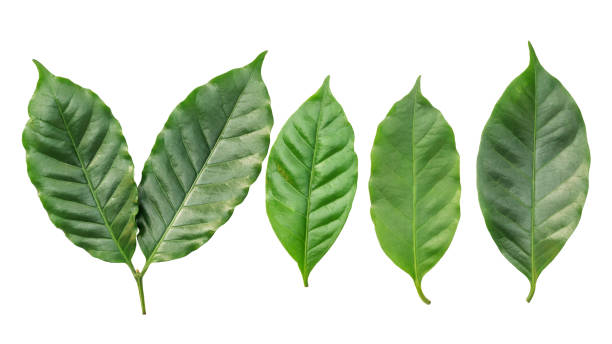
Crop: unknown
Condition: coffee